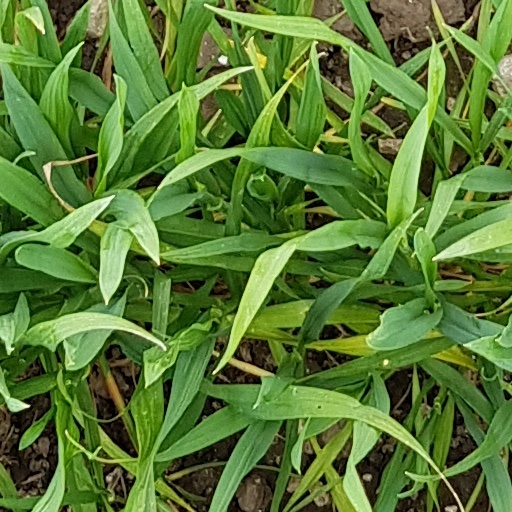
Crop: wheat